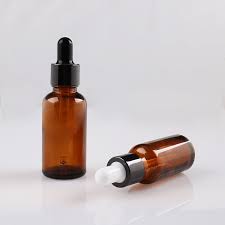
Label: glass